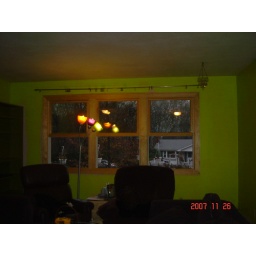
1st coat of paint in family room: apple green